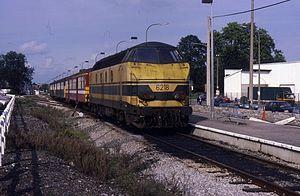
Une rame réversible composée d'une locomotive diesel série 62 et de voitures M2 attends le départ en gare de Couvin, vers Charleroi. Date of photo, 9 September 1987 and the loco is ready to work the 16:46 back to Charleroi-Sud.
La gare de Couvin est une gare ferroviaire belge, terminus de la ligne 134 de Mariembourg à Couvin, située sur le territoire de la commune de Couvin dans la province de Namur en région wallonne.